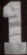
Number: 1